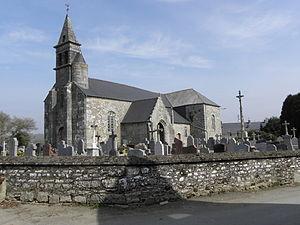
de l'église Saint-Pierre à Kerien (22).
La liste des églises des Côtes-d'Armor recense de la manière la plus complète possible les églises, cathédrales et basiliques situées dans le département français des Côtes-d'Armor.
Kerien [kɛʁjɛ̃] est une commune du département des Côtes-d'Armor, dans la région Bretagne, en France.